Paul Scheerbart

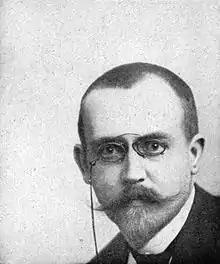
Paul Scheerbart.

Paul Karl Wilhelm Scheerbart (8 January 1863, Danzig – 15 October 1915, Berlin) was a German author of speculative fiction literature and drawings. He was also published under the pseudonym "Kuno Küfer" and is best known for the book "Glasarchitektur" (1914).